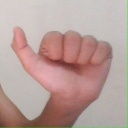
अक्षर: त